Mesfouf
Also known as:
ar - Arabic: مسفوف
es - Spanish: Mesfouf
fr - French: Mesfouf
ig - Igbo: Mesfouf
jv - Javanese: Mesfouf
ko - Korean: 므스푸프
ru - Russian: Месфуф
sv - Swedish: Mesfouf
uz - Uzbek: Mesfuf
Category: sweets (sweets, beans)
Cuisine: Tunisian, Algerian
Associated cuisines: Tunisian, Algerian
Area: Algeria, Libya, Morocco, Tunisia, Mauritania
Countries: Tunisia, Algeria
Region: Northern Africa

The dish is made of peas and beans with sweet taste accompanied by butter and olive oil.

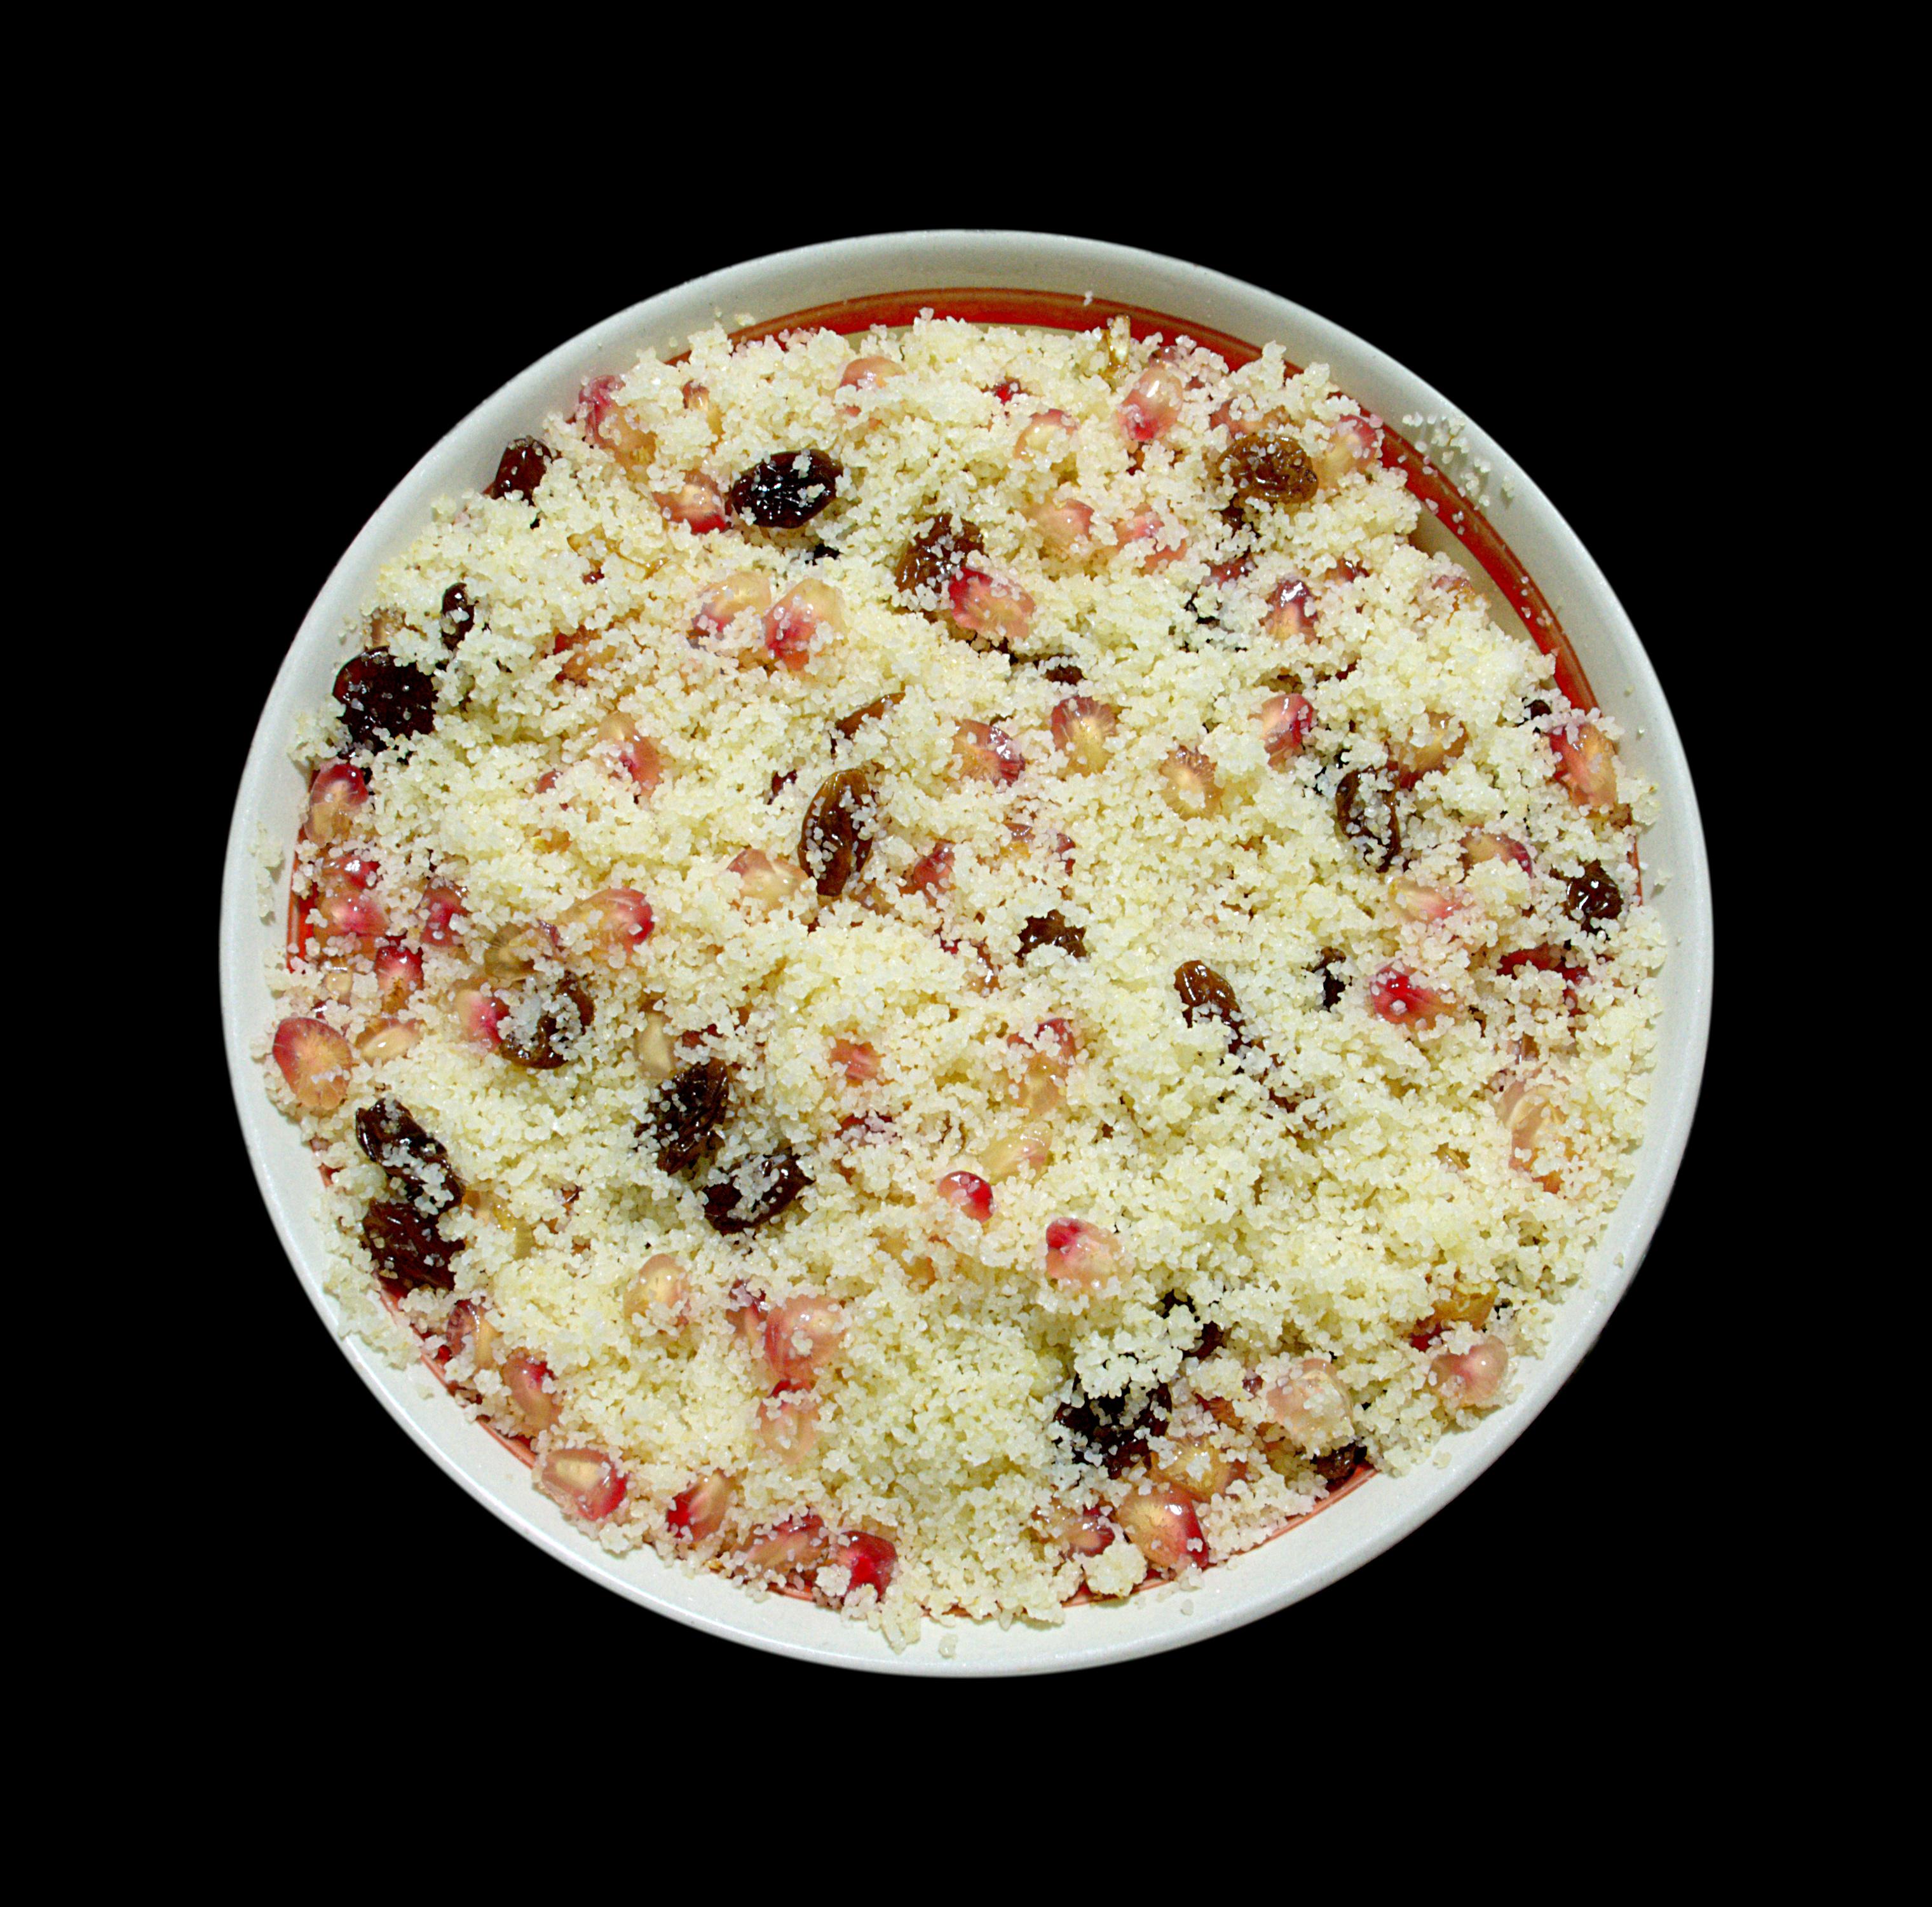
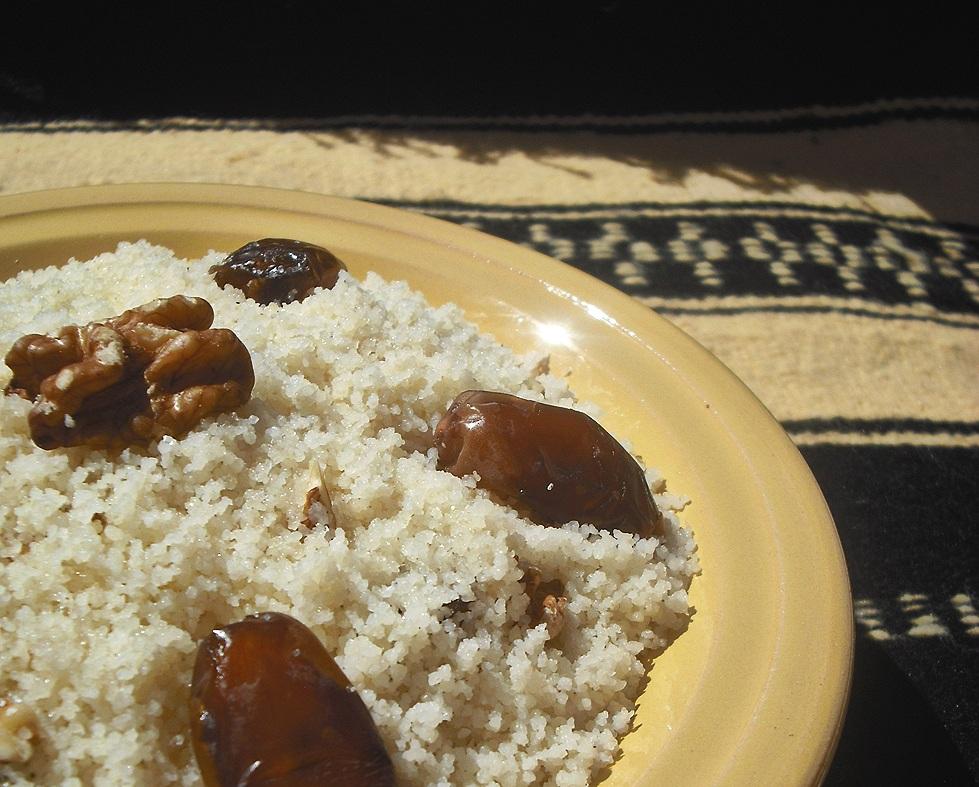